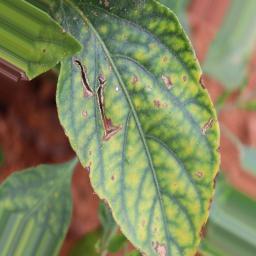
Label: nutritional